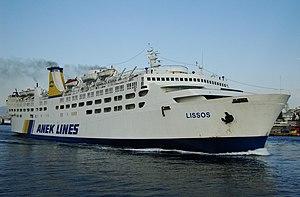
ANEK Lines est une importante compagnie de navigation maritime grecque assurant le transport de passagers, de véhicules et de fret en car-ferry en mer Égée entre Le Pirée, la Crète, les Cyclades et le Dodécanèse, ainsi qu'en mer Adriatique entre la Grèce et l'Italie. Fondée en 1967 à la suite de la volonté du peuple crétois d'avoir la maîtrise de ses transports maritimes, la compagnie débute ses activités en 1970 entre la Crète et Le Pirée.
Le Lissos est un ferry ayant appartenu à la compagnie grecque ANEK Lines. Construit de 1971 à 1972 aux chantiers Koyo Dockyard de Mihara pour la compagnie japonaise Shin Nihonkai Ferry, il portait à l'origine le nom de Ferry Hamanasu. Mis en service en mai 1972 sur les lignes entre la côte nord-ouest d'Honshū et Hokkaidō, il est remplacé en 1987 par le New Hamanasu. Vendu à la compagnie grecque ANEK Lines, il est renommé Lissos et exploité à compter de 1989 entre la Grèce et l'Italie puis en mer Égée à partir de 1997. Retiré du service en 2011, il est échoué au mois de mai sur la plage d'Alang puis démoli.